Usedom Island Nature Park

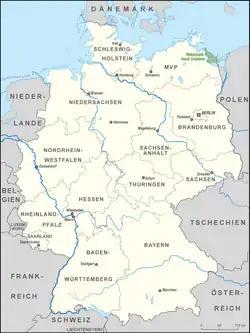
Location of Usedom Island Nature Park

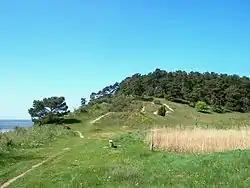
Landscape on the Gnitz in the park

The Usedom Island Nature Park comprises the German part of the island of Usedom in the district of Vorpommern-Greifswald in the state of Mecklenburg-Vorpommern, Germany. In addition to the island itself, the park covers the waterbody between the island and the mainland as well as small strips of mainland in the northwest and west near the seaside resorts of Lubmin and the town of Lassan.